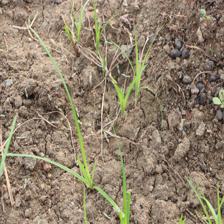
Label: Grass